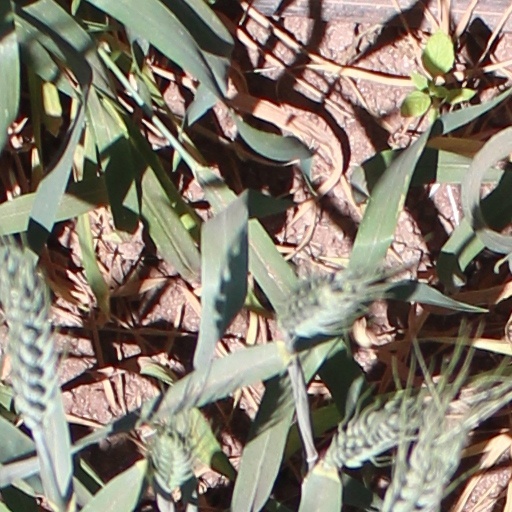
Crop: wheat